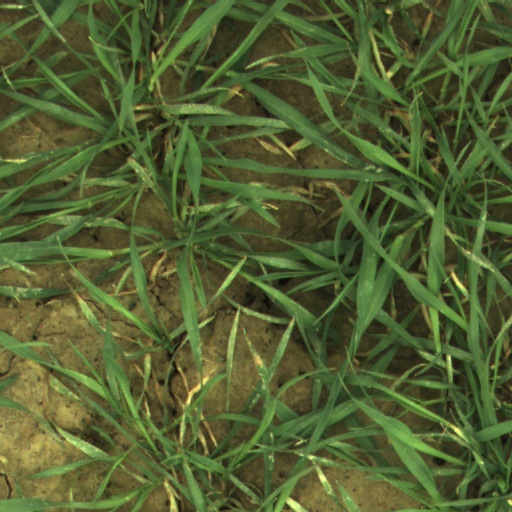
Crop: wheat